Sidmouth Museum

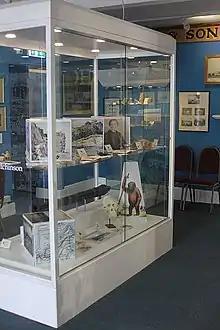
The Peter Orlando Hutchinson display case on the ground floor, housing a naval cannon which was gifted to Hutchinson after it was captured from Bornean pirates

The reception room contains a large roof-high cabinet displaying assorted coronation memorabilia from Queen Victoria to Elizabeth II. The children's area is also located here. In addition, there are exhibits on the last Lord of Sidmouth Manor, Colonel John Balfour, the life of Peter Orlando Hutchinson, fossils and archaeological items from the East Devon area in the 'Life in East Devon - Stone Age to the Romans' display.